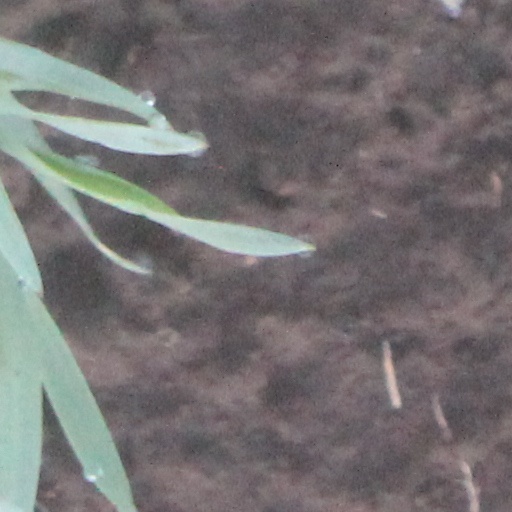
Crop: wheat